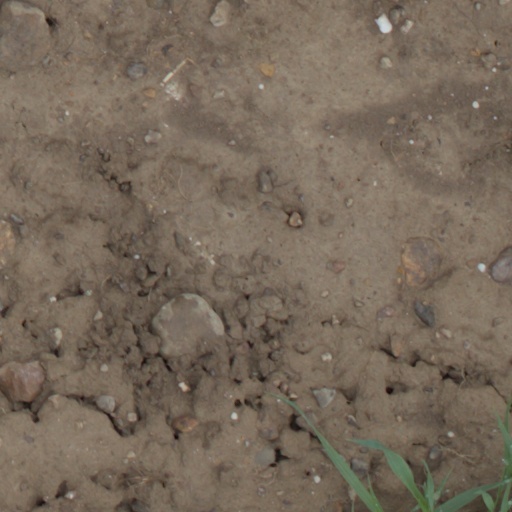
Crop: wheat